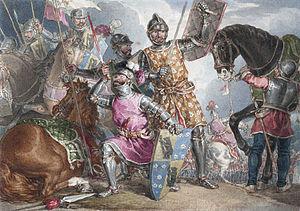
La troisième partie d'Henri VI est un drame historique de William Shakespeare, créé probablement en 1592 et publié la première fois en 1595. C'est la dernière partie du cycle de trois pièces qui compose la Trilogie de Shakespeare sur Henri VI, et qui, avec la pièce Richard III, forme la première tétralogie de Shakespeare. Cette dernière couvre la période comprise entre la mort d'Henri V en 1422 et la mort de Richard III en 1485 à la bataille de Bosworth. À la différence de la première partie, cette pièce se focalise entièrement sur la guerre civile des Deux-Roses. À l'exclusion d'une scène en France, toute l'action se passe en Angleterre.